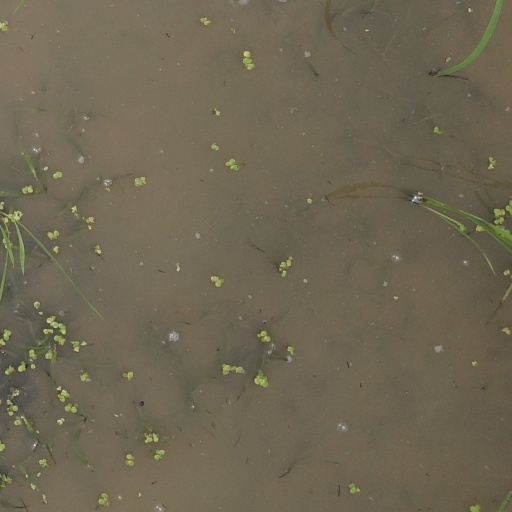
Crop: rice